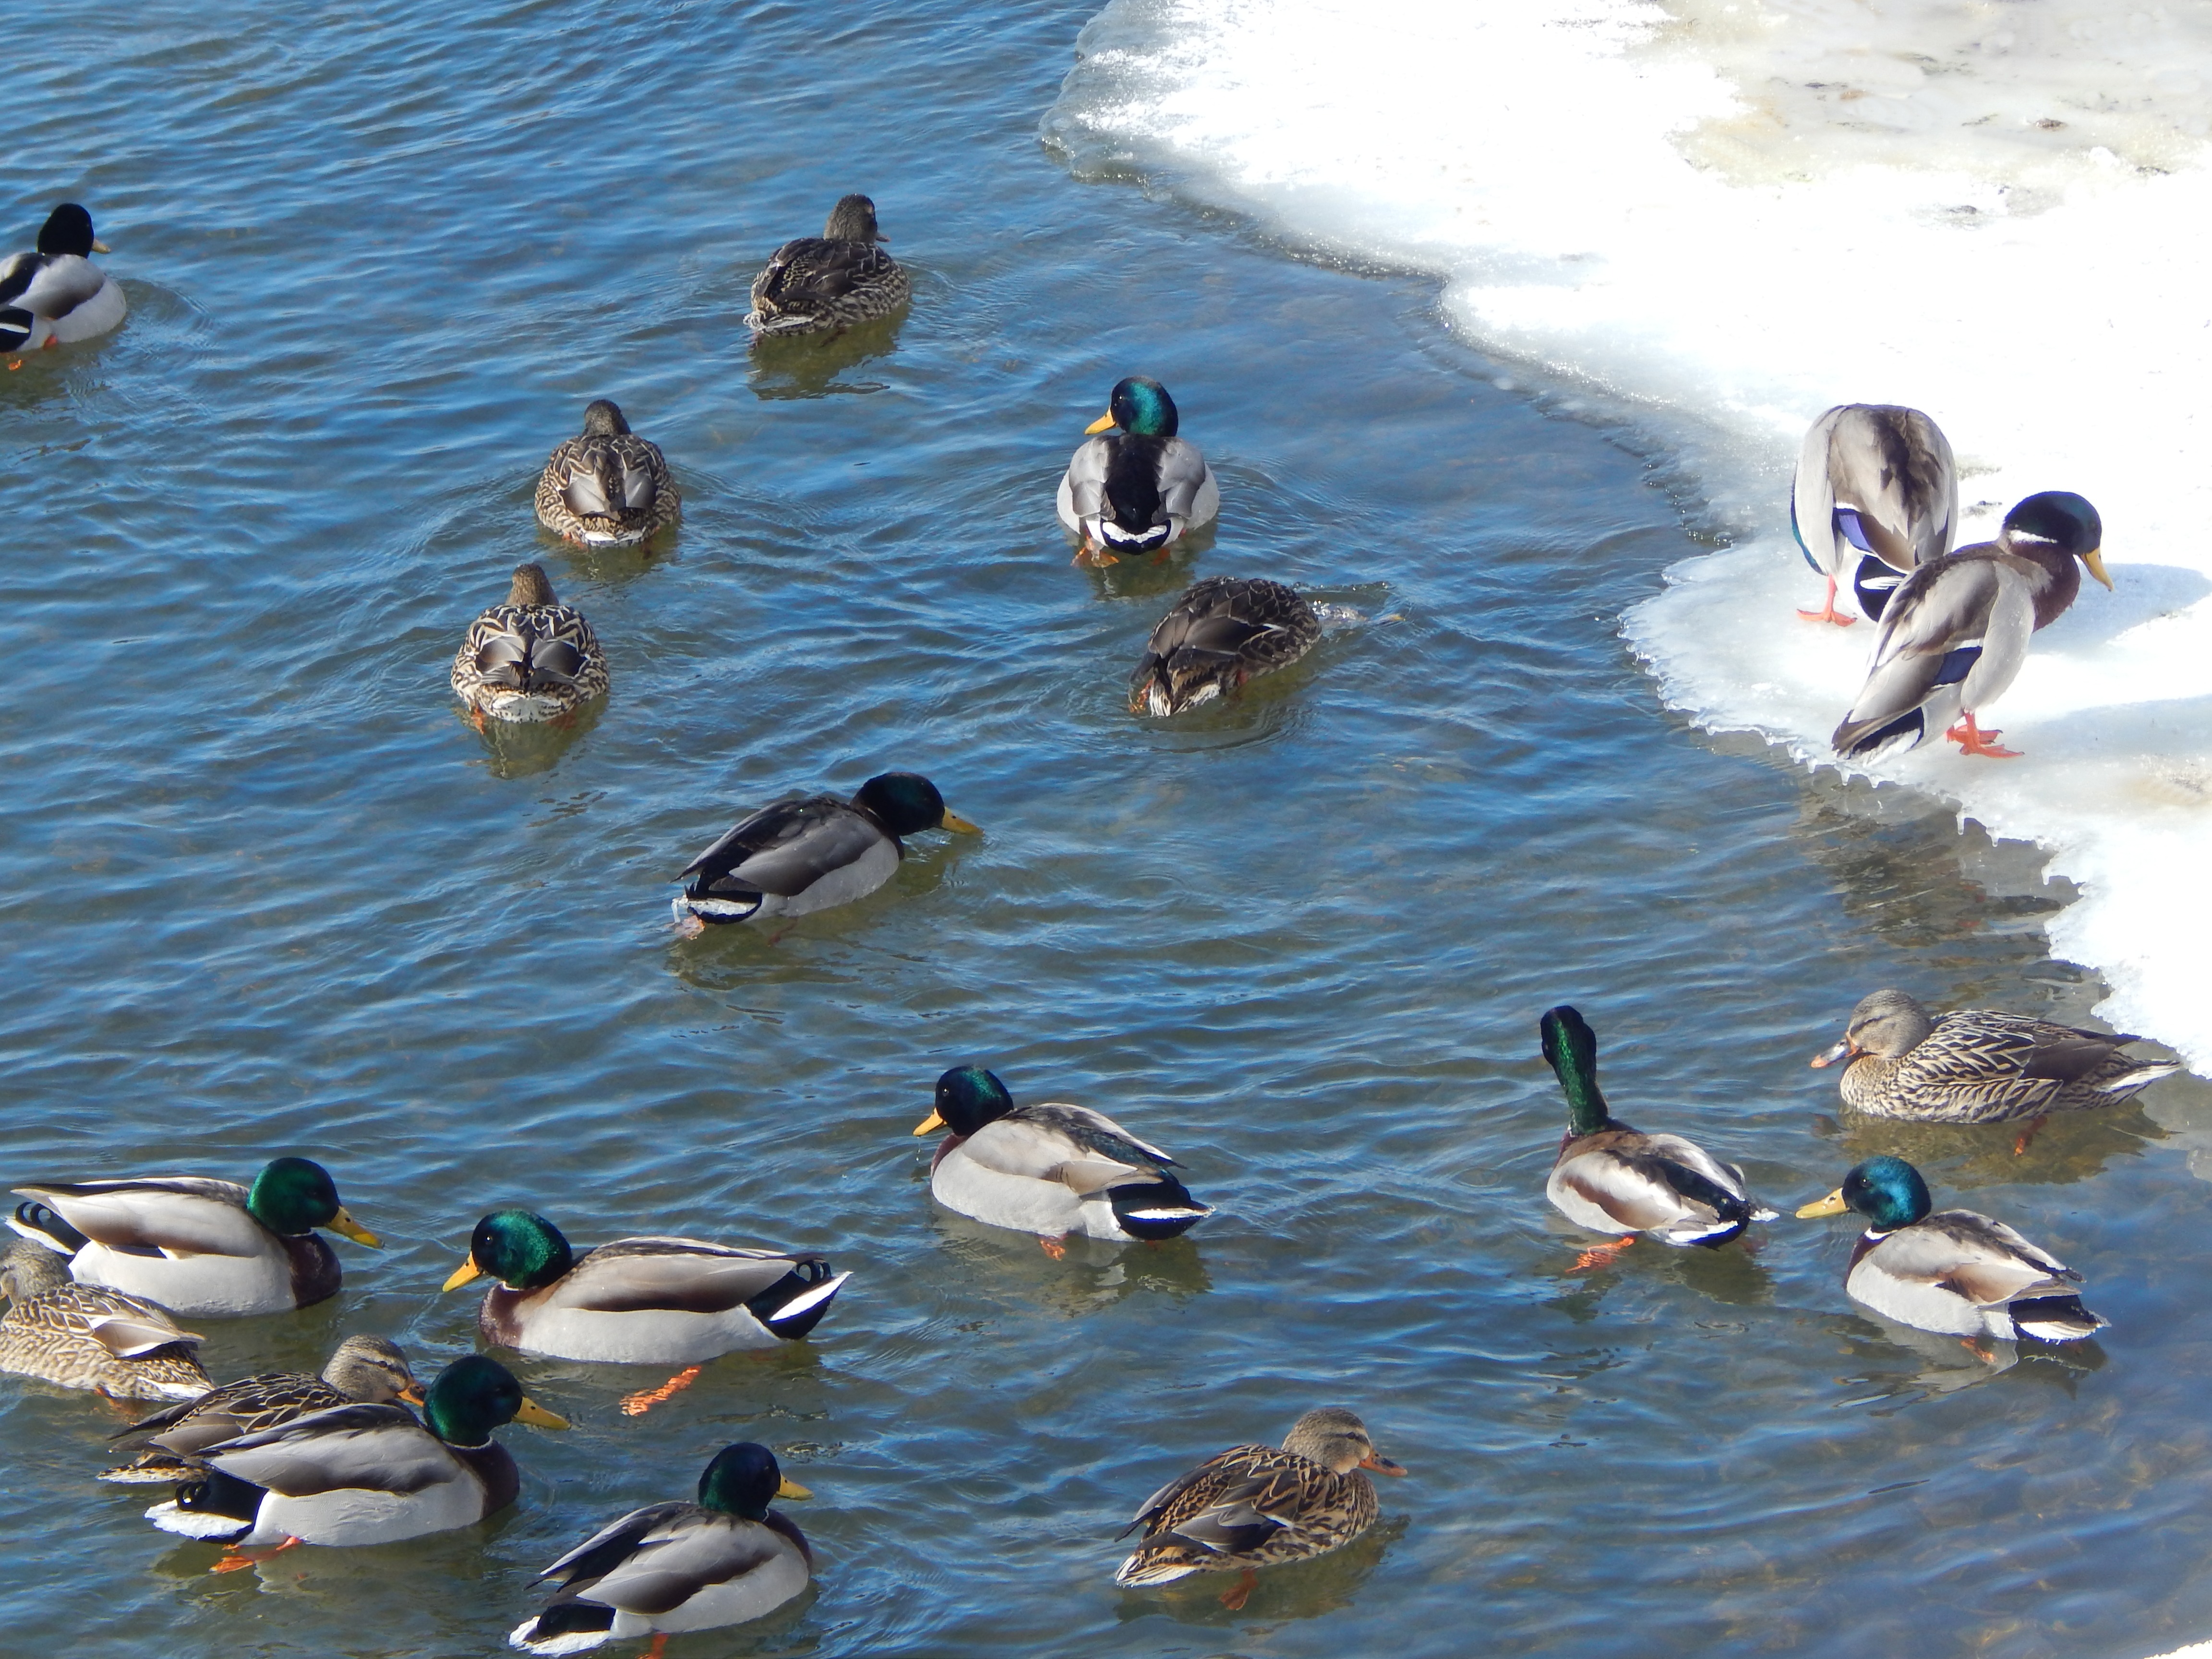
water, nature, snow, cold, winter, bird, white, wet, animal, male, wildlife, swim, snowy, blue, feather, fowl, season, fauna, birds, background, duck, icy, marine, vertebrate, creature, ducks, waterfowl, water bird, animal world, wildlife photography, mallard, canard, water duck, ducks geese and swans, seaduck, snowed